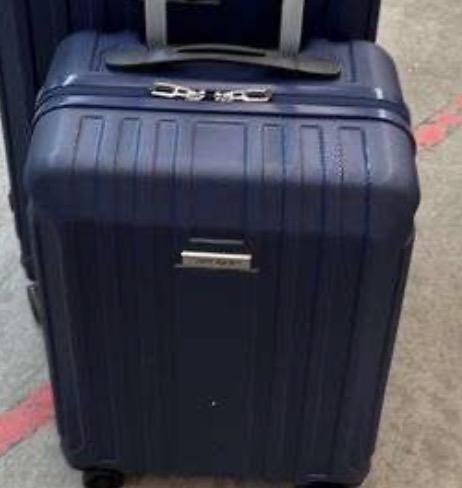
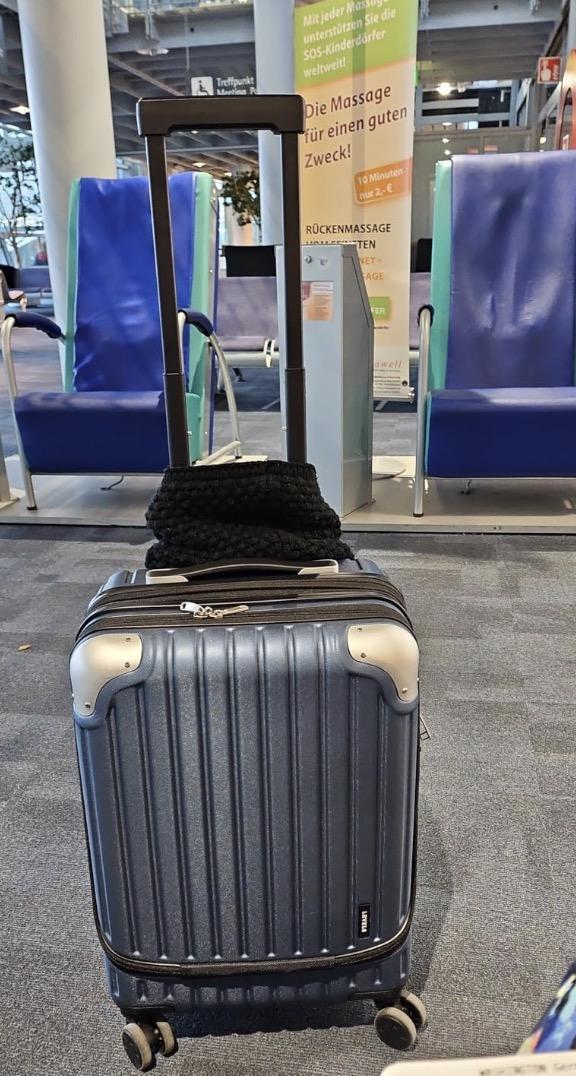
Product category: items_tea
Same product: no